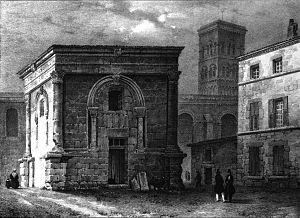
Album du Dauphiné - tome III, lithographie de Valence
Le Vieux Valence est le quartier le plus ancien de la ville de Valence, préfecture du département de la Drôme. D'une façon générale on peut dire que le Vieux Valence est un vaste secteur qui se compose de deux sous-quartiers : Basse ville et Saint-Jean. On y trouve de nombreux édifices inscrits sur la liste des monuments historiques. C'est un quartier vivant composé de rues piétonnes avec des commerces, des boutiques et des restaurants, ainsi que de plusieurs places, dont la place des Clercs, la place des Ormeaux, la place Saint-Jean et la place de la Pierre. Le Vieux Valence se situe à proximité du centre-ville de Valence.
Le Pendentif de Valence est un monument funéraire de style Renaissance édifié en 1548 à Valence, à la mémoire du chanoine Mistral. Le Pendentif fait l’objet d’un classement au titre des monuments historiques par la liste de 1840.